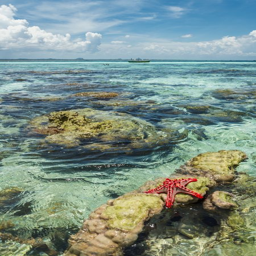
learn all you wanted to know about starfish with pictures , videos , photos , facts , and news .